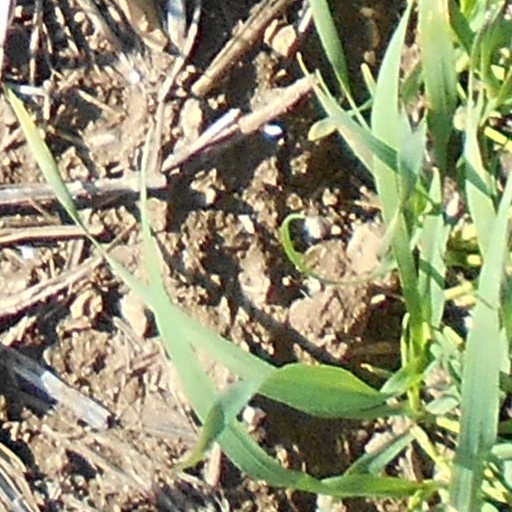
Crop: wheat